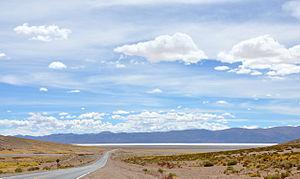
Salar de Olaroz - province de Jujuy, Argentine
La province de Jujuy est une province argentine, située dans le nord-ouest du pays, limitée à l'est et au sud par la province de Salta, à l'ouest par le Chili et au nord par la Bolivie. Sa capitale est San Salvador de Jujuy.
Le salar de Olaroz est un petit salar ou désert de sel situé sur les hauts plateau de la province de Jujuy à environ 3 900 m d'altitude. La température moyenne est d'environ 8 °C et les précipitations annuelles moyennes sont inférieures à 100 mm.